Debenhams

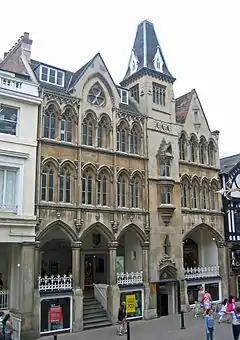
Crypt Chambers in Chester houses part of the Browns of Chester store and is a Grade I listed building.

The business was incorporated as "Debenhams Limited" in 1905. A new headquarters building, which was designed by William Wallace and James Glen Sivewright Gibson and built by Trollope & Colls, was completed in Wigmore Street in 1908. Debenhams at this time did not operate any other department stores, but did supply to others across the country via its wholesale business. It was because of the debts owed to them through their wholesaling deals that they acquired control over Marshall & Snelgrove at Oxford Street and Harvey Nichols in Knightsbridge both in London in 1919. The business at this time was run by Ernest Debenham and his close friend Frederick Oliver. In 1926, Oliver retired, and upon the advice of the Whitehall Trust, Debenhams Securities was formed to buy Oliver's share in the business, with Ernest Debenham as chair and being joined by Frederick Richmond and Maurice Wright.